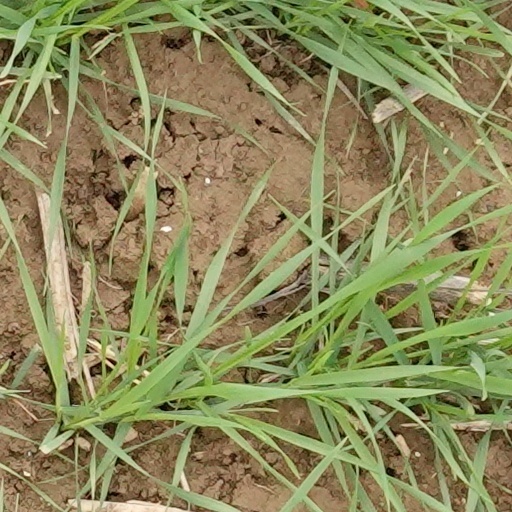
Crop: wheat